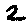
Label: 2